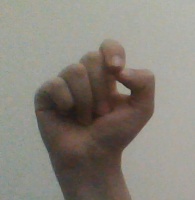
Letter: fa